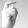
ASL letter: X